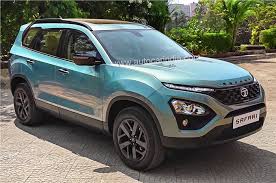
Label: noambulance